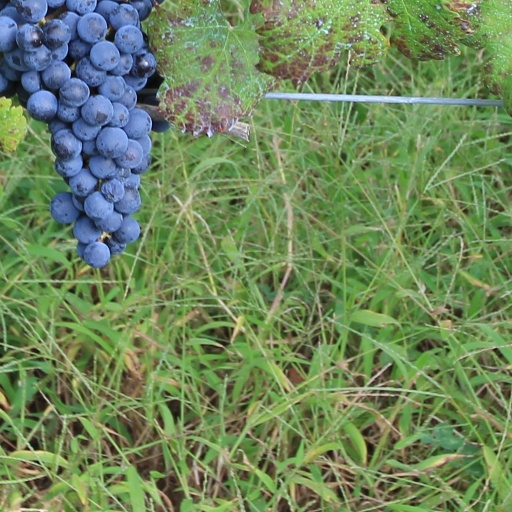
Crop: grape